Jim McBride

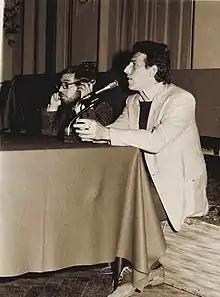
Jim McBride and Adriano Aprà (Salsomaggiore, 1981)

Richard Brody, writing for "The New Yorker", named McBride as one of the twelve greatest living narrative filmmakers, citing "David Holzman's Diary" as a "time capsule of sights and sounds, ideas and moods, politics and history", and "one of the greatest first films", but noted that he only considered him one of the greatest for that specific film.